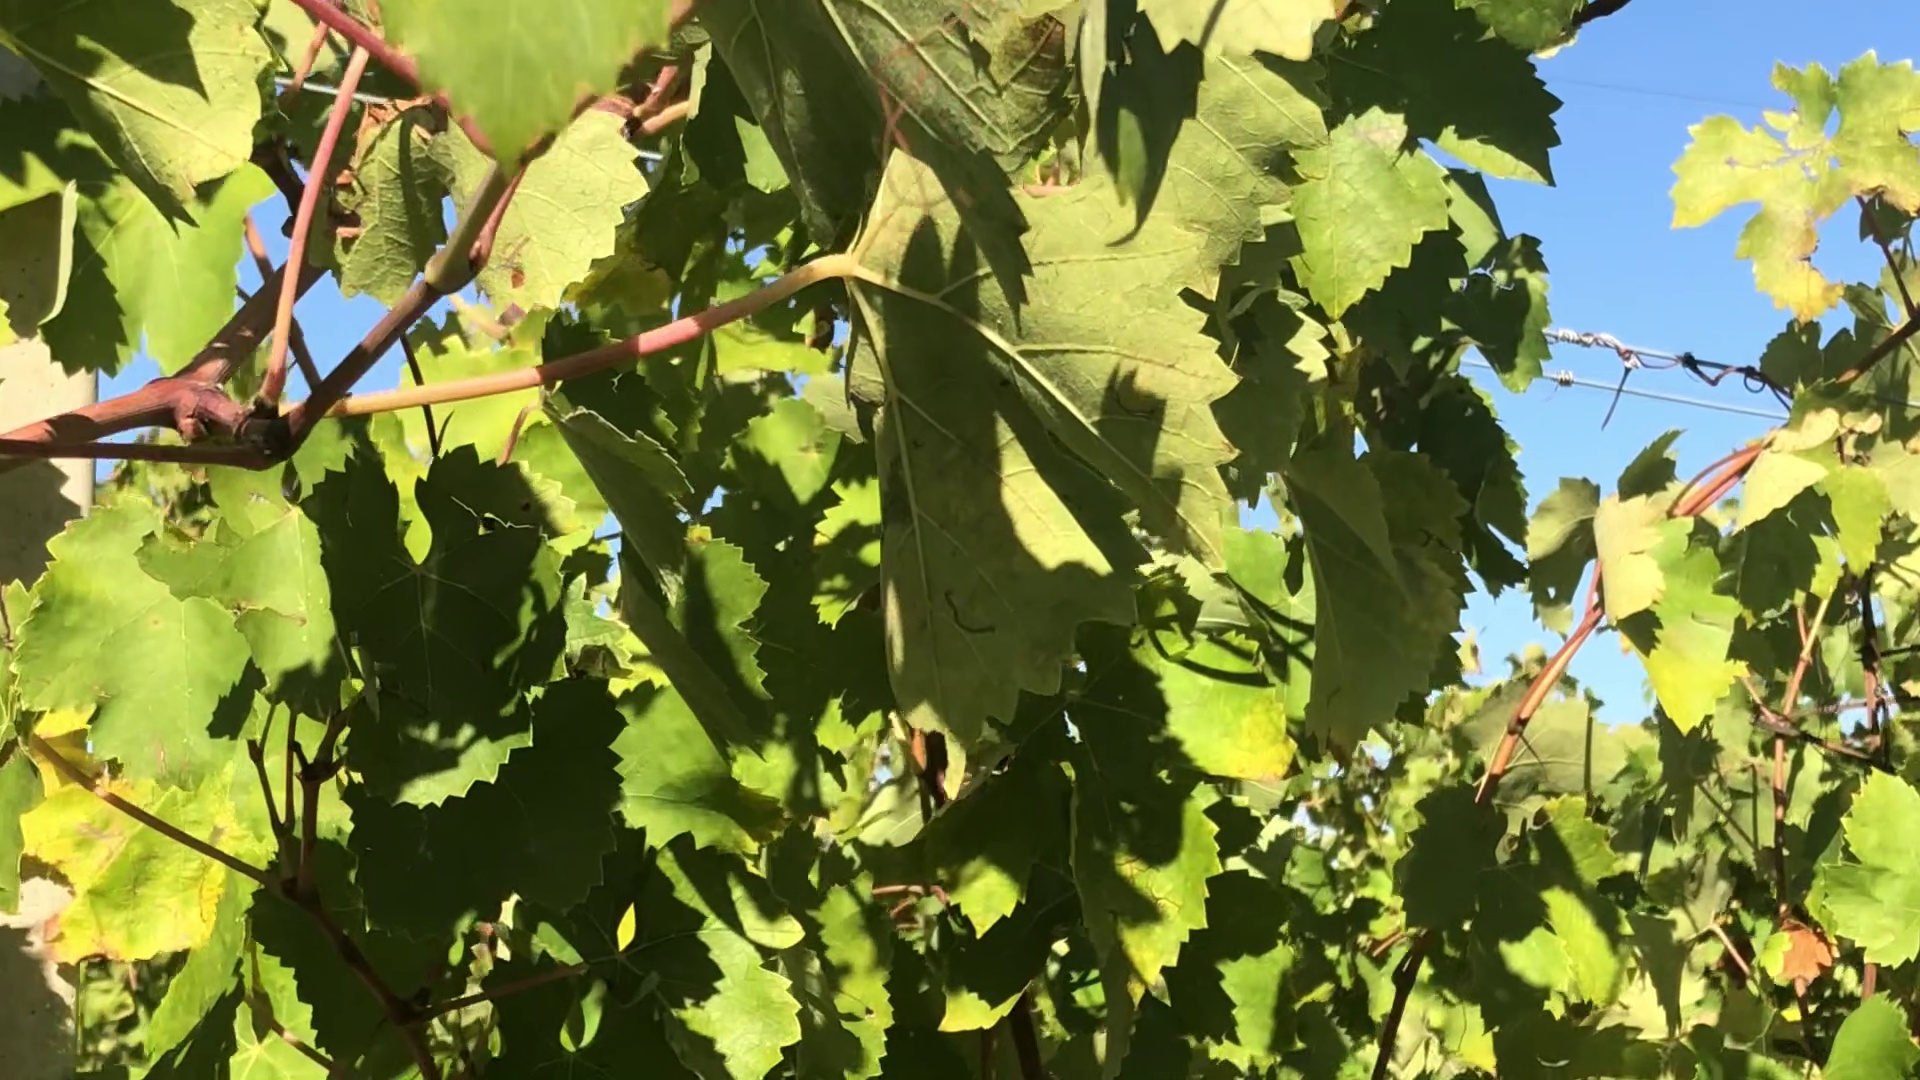
Label: healthy